Klamath Tribes

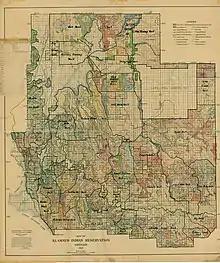
Map of Klamath Indian Reservation

The Klamath Tribes ended hostilities with the invader and ceded more than of land in 1864. They did, however, retain rights to hunt, fish and gather in safety on the lands reserved for the people "in perpetuity" forever, which gave rise to modern litigation discussed below.